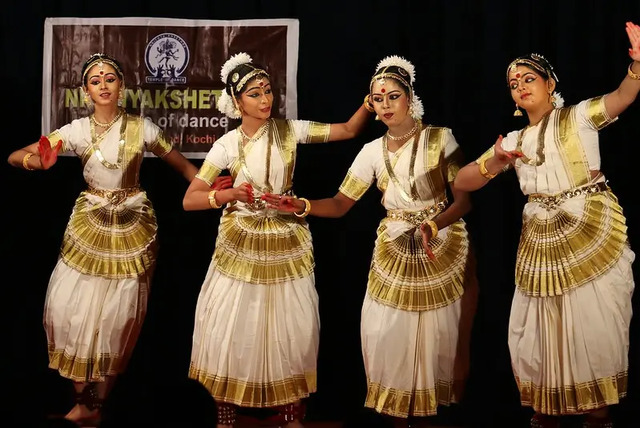
Dance form: mohiniyattam